Emmy Zehden

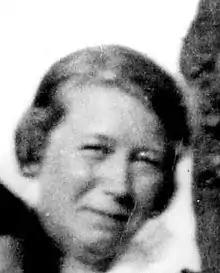

Emmy Zehden, born Emmy Windhorst (March 28, 1900 – June 9, 1944) was a German Jehovah's Witness executed by the Nazis.